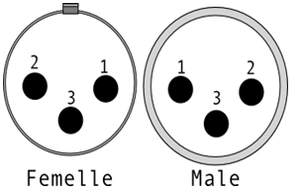
Brochage XLR
Un connecteur XLR est un type de fiche utilisé pour relier différents appareils professionnels appartenant au domaine du spectacle. Ces connecteurs sont de section circulaire et possèdent entre trois et sept broches. Disponibles chez de nombreux fabricants, leurs dimensions répondent à une spécification internationale : IEC 61076-2-103.